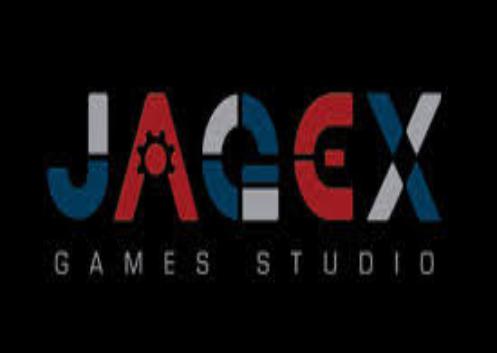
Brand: jagex
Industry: Electronic